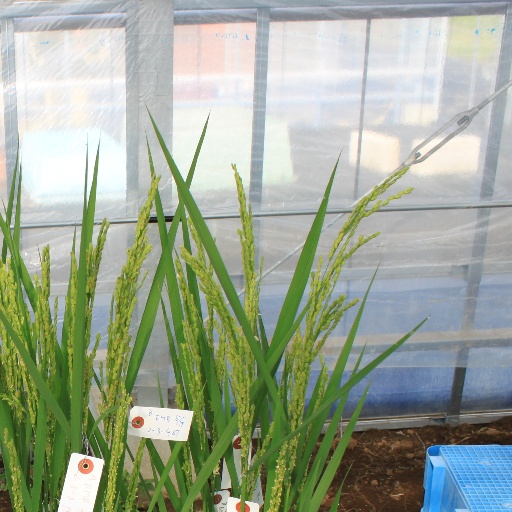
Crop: rice